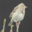
Label: bird